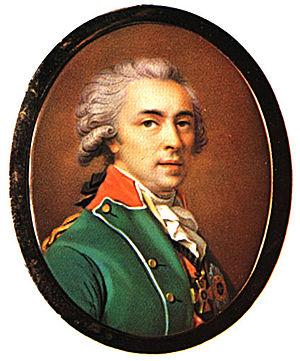
Le comte Alexeï Ivanovitch Moussine-Pouchkine est un homme d'État, historien et collectionneur d'art russe.